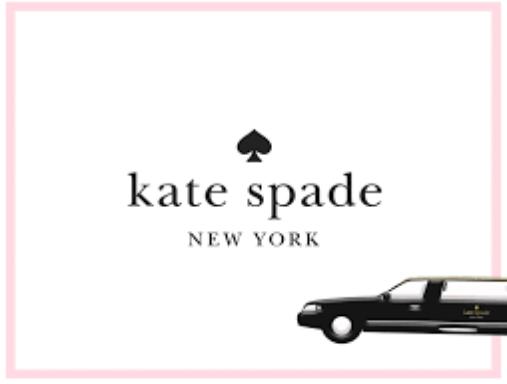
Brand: KATE SPADE-2
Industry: Clothes